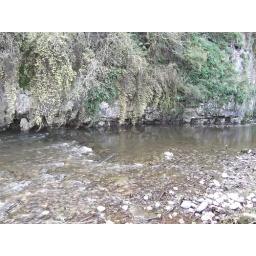
red hurst swallet under water nr wetton mill n/staffs